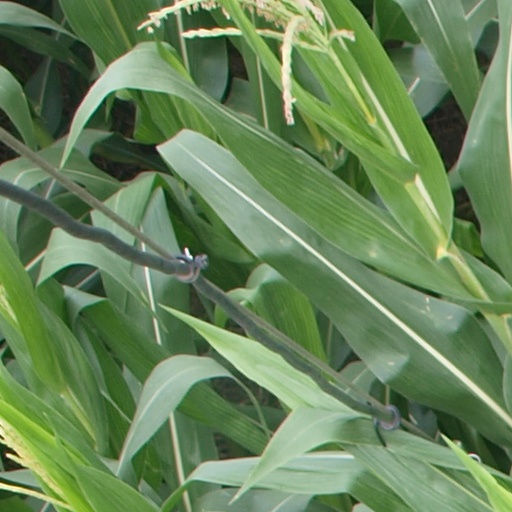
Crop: maize; corn